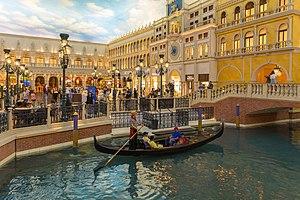
The Venetian est un hôtel-casino situé à Las Vegas ouvert en juillet 1999. Cet hôtel reprend le thème de Venise. Son nom anglais « The Venetian » signifie en français « Le Vénitien ». Le propriétaire de cet hôtel est Las Vegas Sands. Le complexe est notamment apparu dans le film Miss FBI : Divinement armée en 2005.